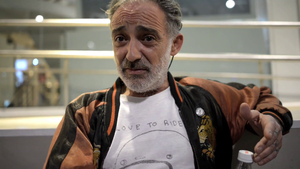
Un photographe est une personne qui réalise des photographies, à l'aide d'un appareil photographique, ou de fournitures photographiques.
Alberto García-Alix, né le 22 mars 1956 à León, est l'un des plus importants photographes espagnols.